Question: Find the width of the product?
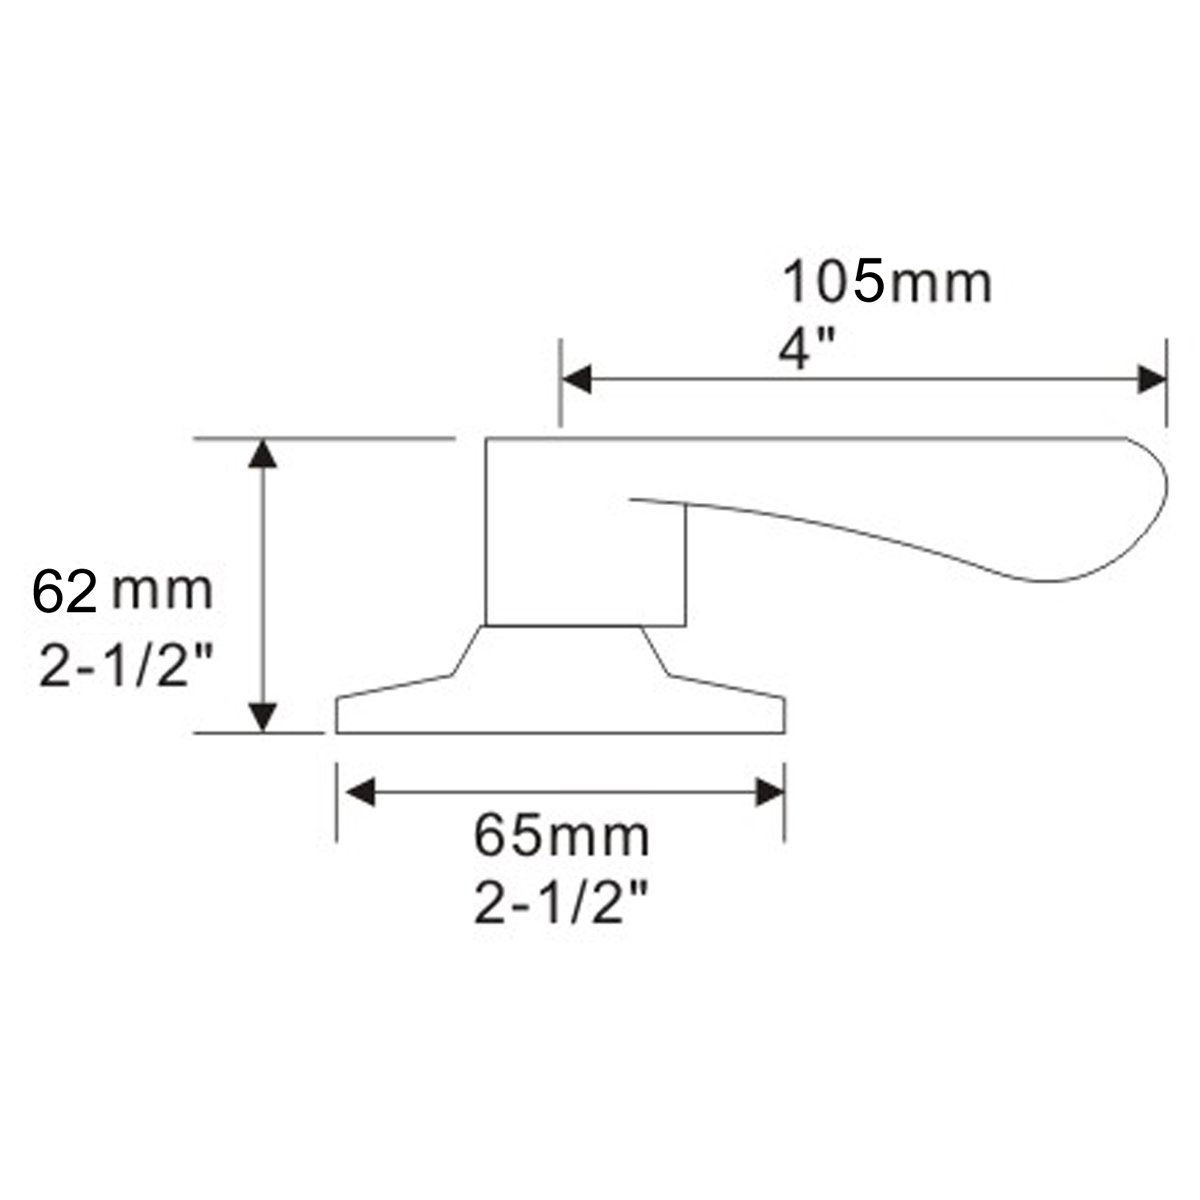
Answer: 2.5 inch